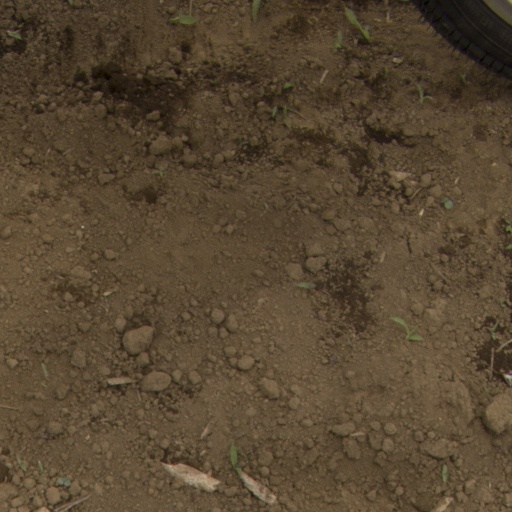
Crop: Jerusalem artichoke